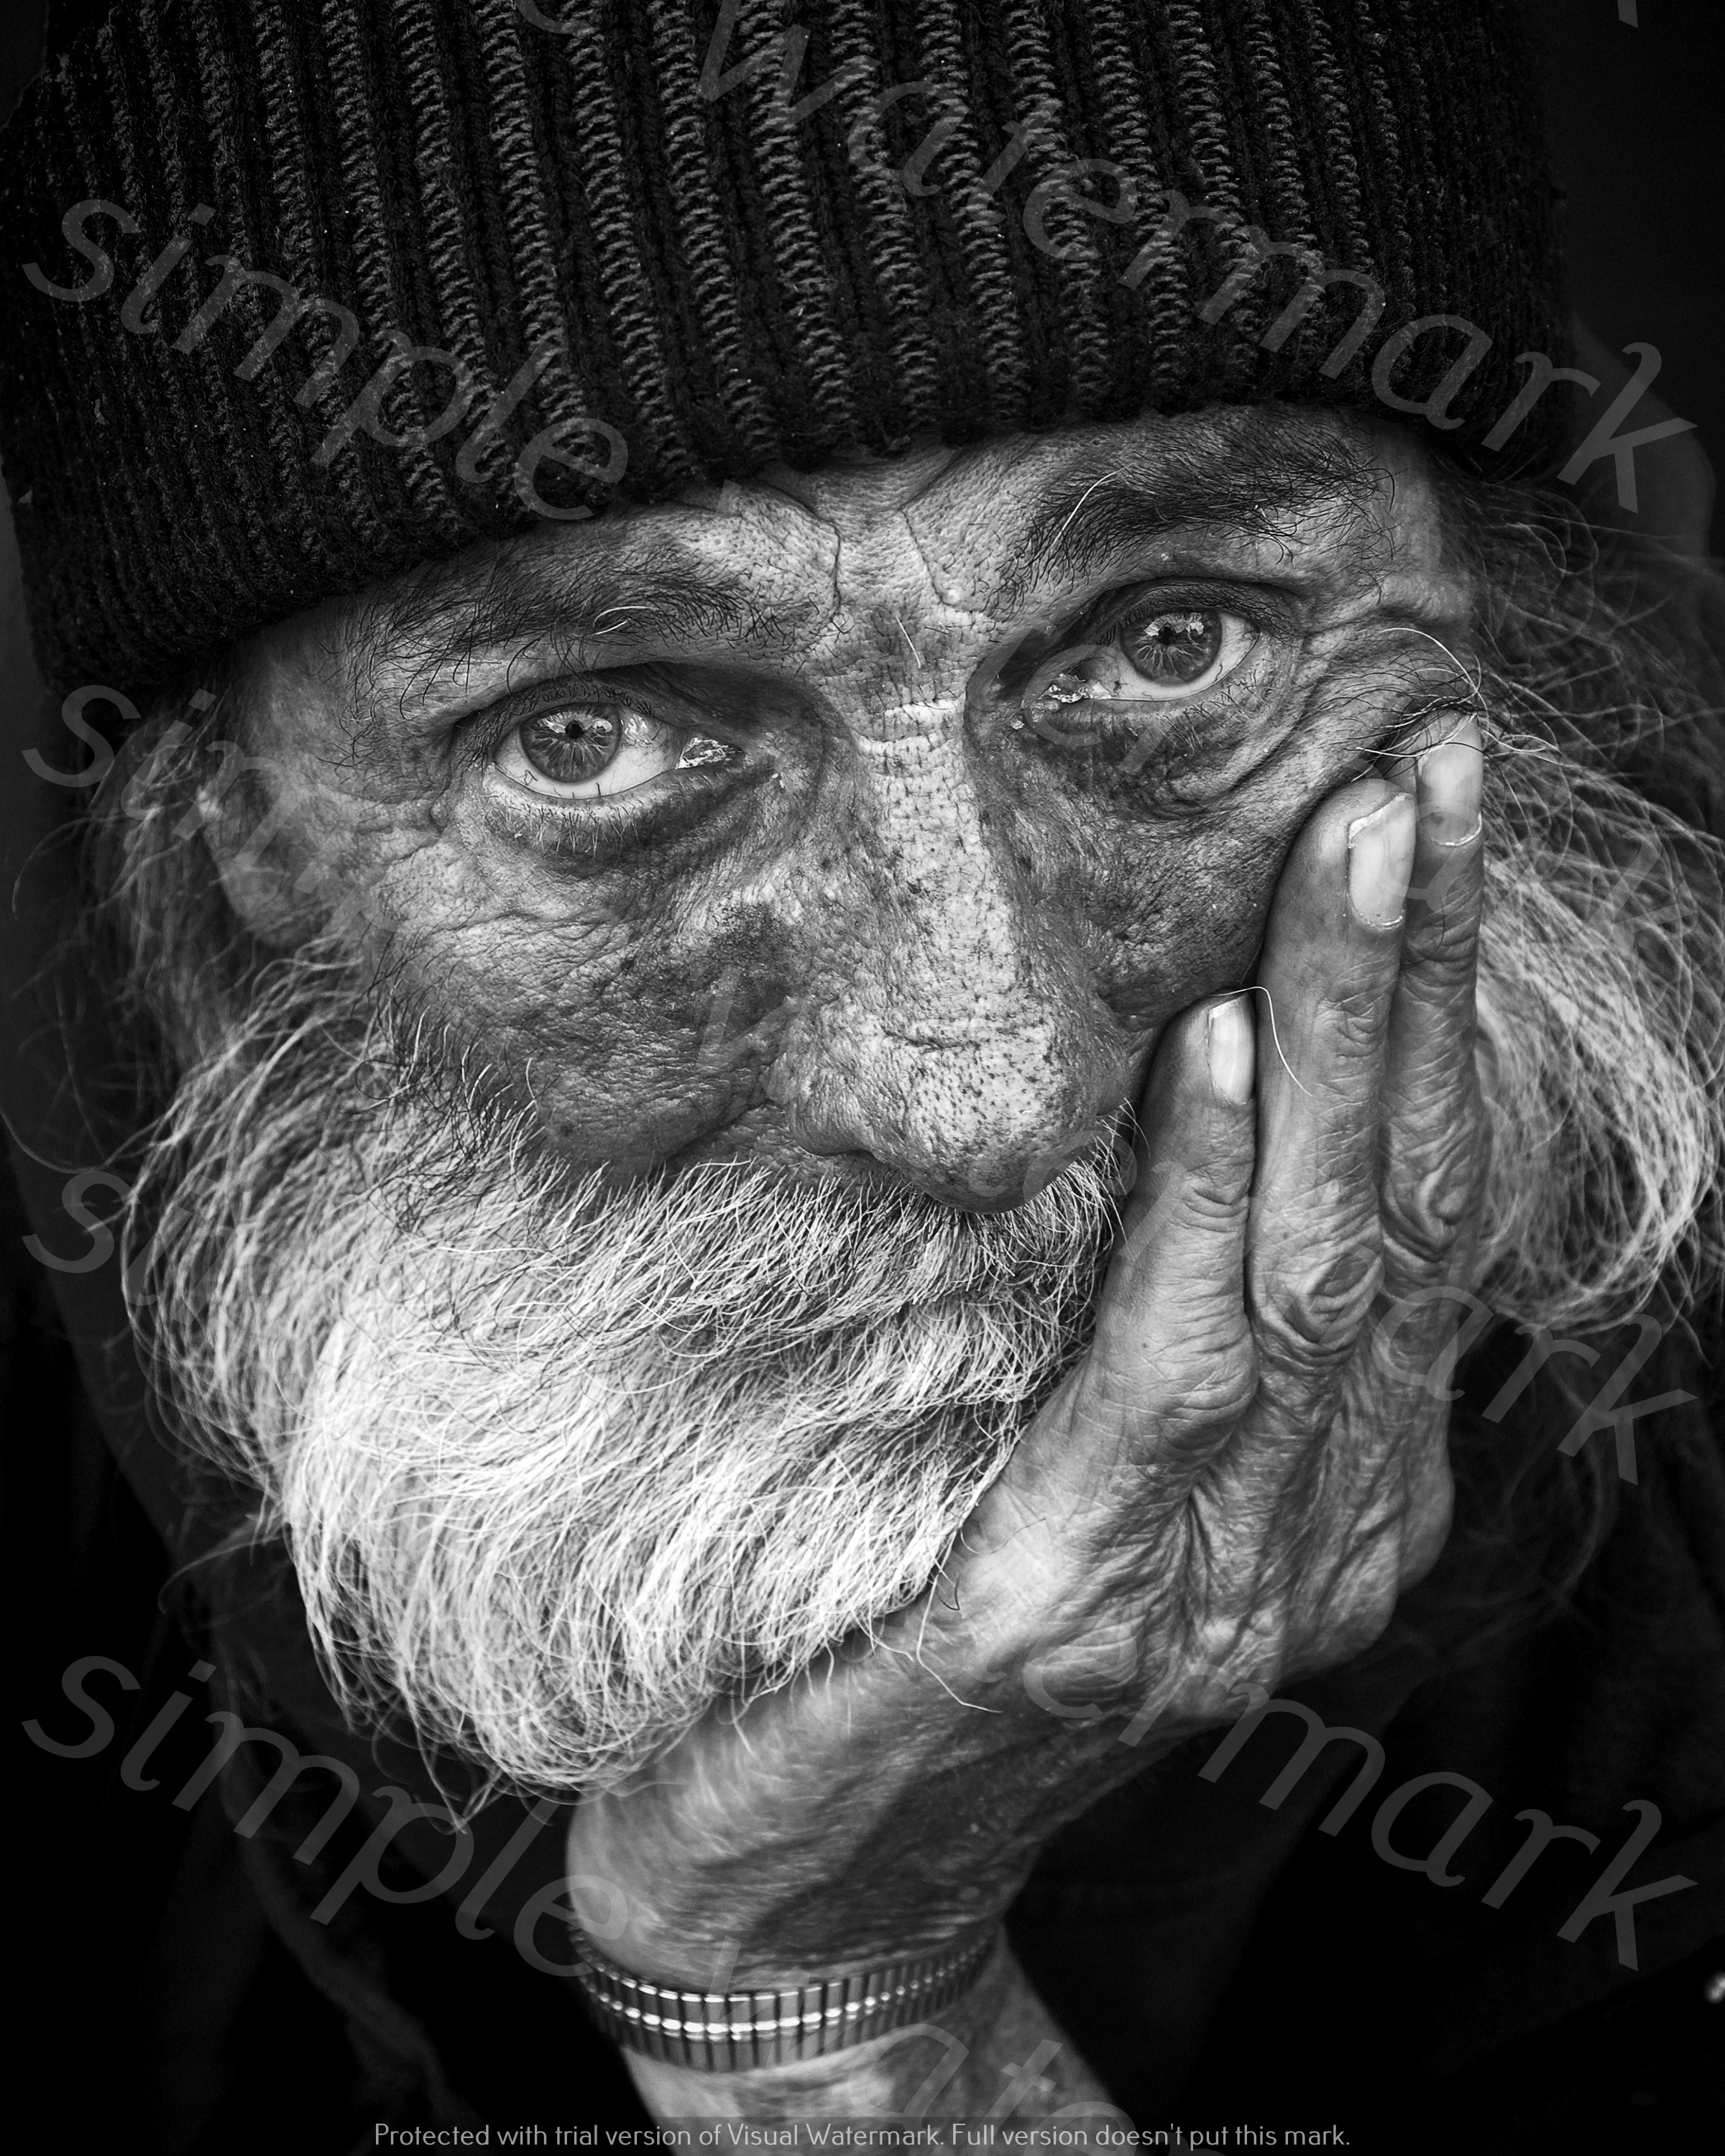
Label: Watermark